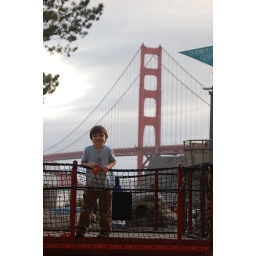
boy on bridge with bridge in background